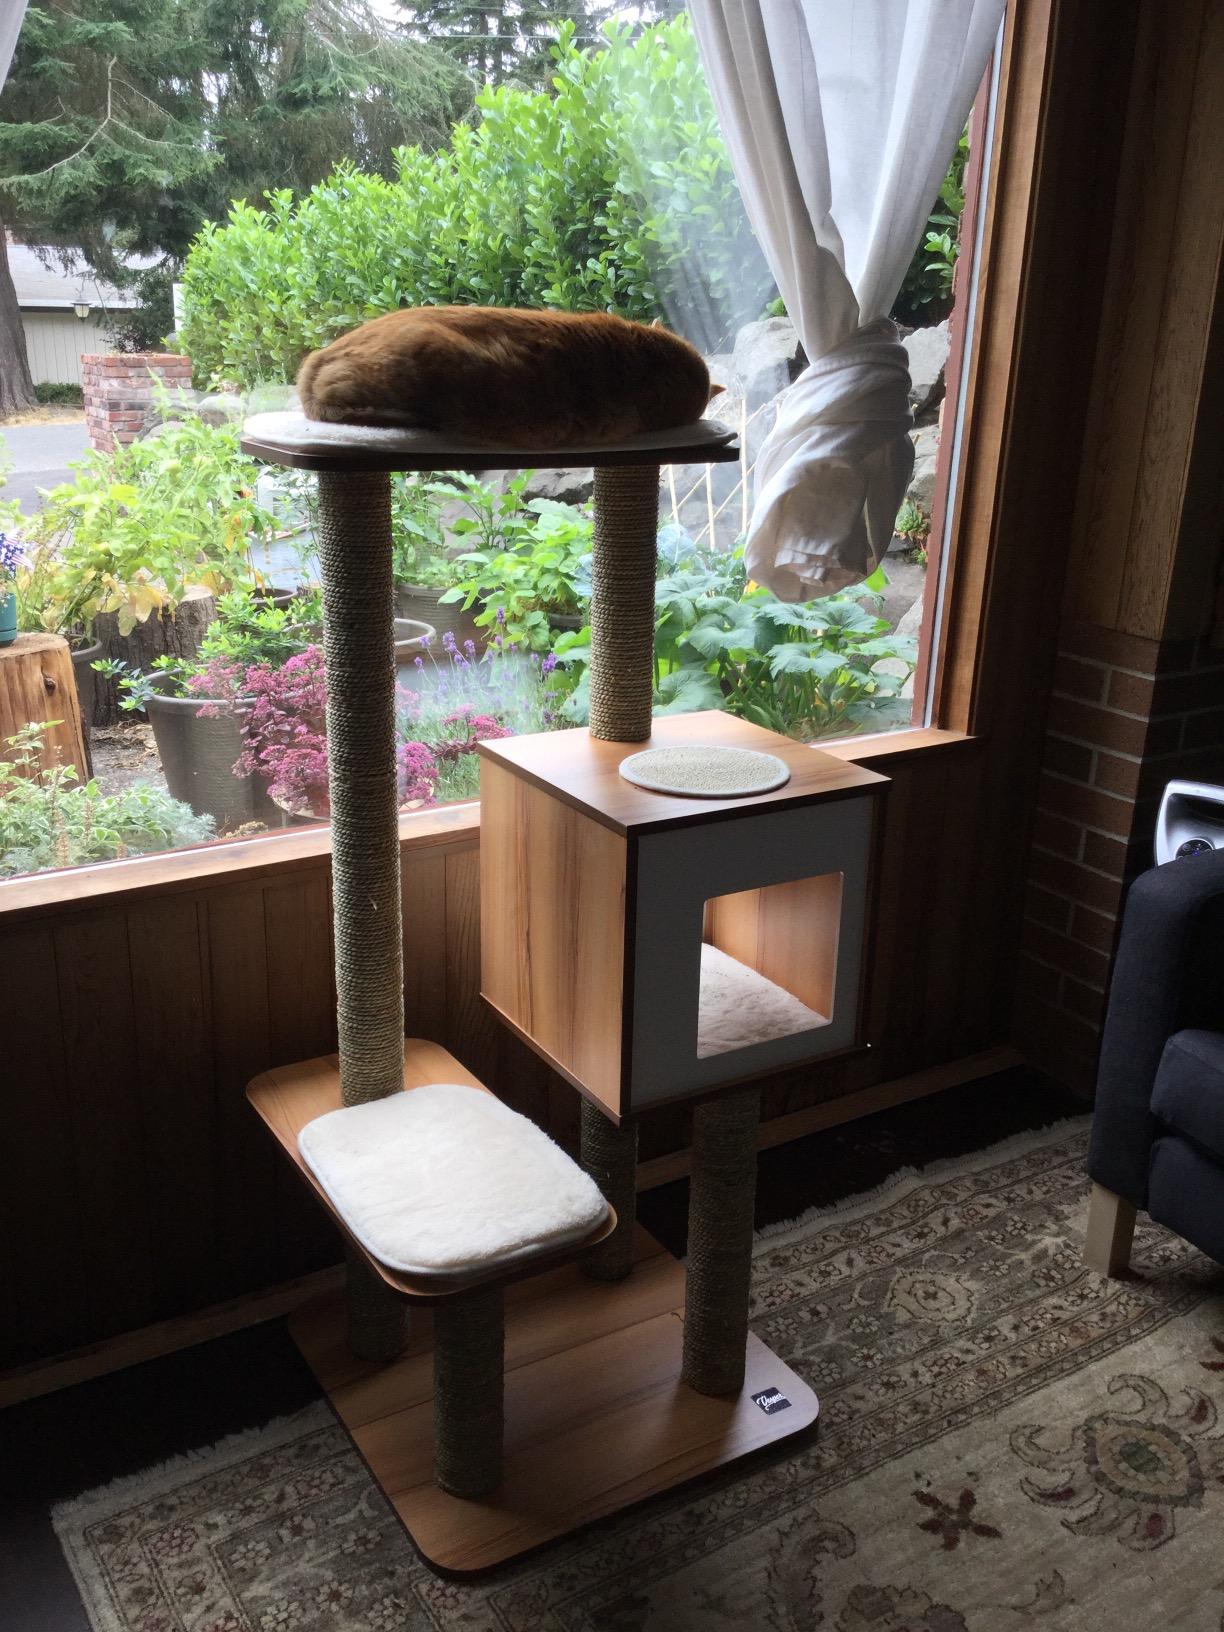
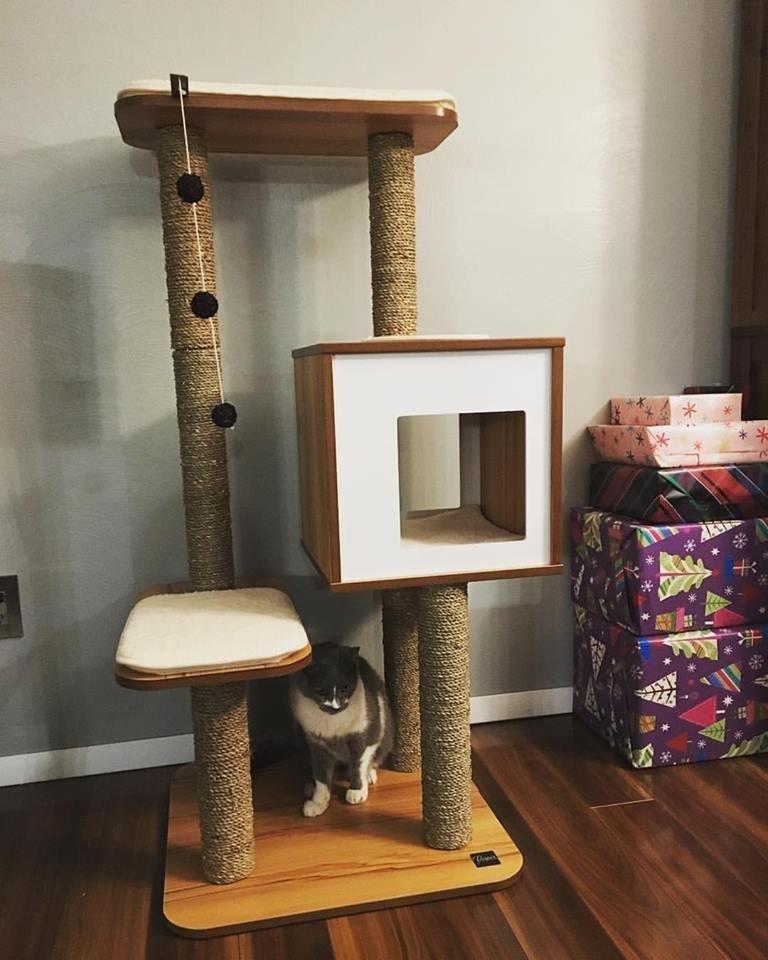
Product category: items_cat tree
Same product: yes